Enver Hoxha

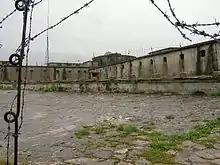
Former political prison in Gjirokastër; during Hoxha's rule, political executions were common, and as a result, about 25,000 people were killed by the regime and many more were persecuted or sent to labour camps

Like Albania, China defended the "purity" of Marxism by attacking American imperialism and "Soviet and Yugoslav revisionism", both of them were equally attacked as part of a "dual adversary" theory. Yugoslavia was viewed as both a "special detachment of U.S. imperialism" and a "saboteur against world revolution". However, these views began to change in China, which was one of the major issues which Albania had with the alliance. Additionally, unlike Yugoslavia and the Soviet Union, the Sino-Albanian alliance lacked "... an organisational structure for regular consultations and policy coordination, and it was also characterized by an informal relationship which was conducted on an "ad hoc" basis." Mao made a speech on 3 November 1966 in which he claimed that Albania was the only Marxist–Leninist state in Europe and in the same speech, he also stated that "an attack on Albania will have to reckon with the great People's Republic of China. If the U.S. imperialists, the modern Soviet revisionists or any of their lackeys dare to touch Albania in the slightest, nothing lies ahead for them but a complete, shameful and memorable defeat." Likewise, Hoxha stated that "You may rest assured, comrades, that come what may in the world at large, our two parties and our two peoples will certainly remain together. They will fight together and they will win together."